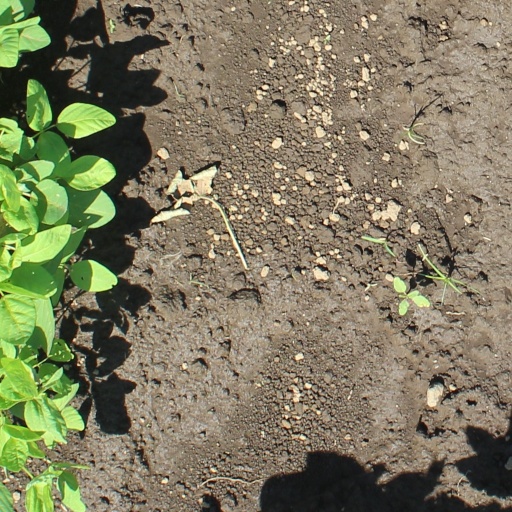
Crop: soybean